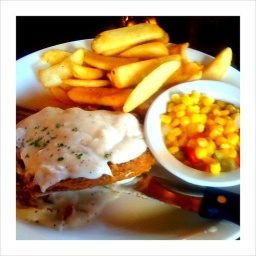
Muddy river bar and grill in Nevada outside Las Vegas.